Mirko Kokotović

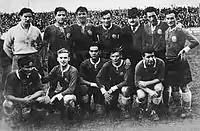
Građanski lineup that won the 1937 Kingdom of Yugoslavia championship. Standing (left to right): Urch, Jazbinšek, Hügl, Jozo Jakopić (secretary), Kovačević, Kokotović. Sitting (left to right) Danić, Lešnik, Antolković, Pleše, Medarić.

Mirko Kokotović (15 April 1913 – 15 November 1988) was a Bosnian/Croatian footballer who played international football for Yugoslavia.